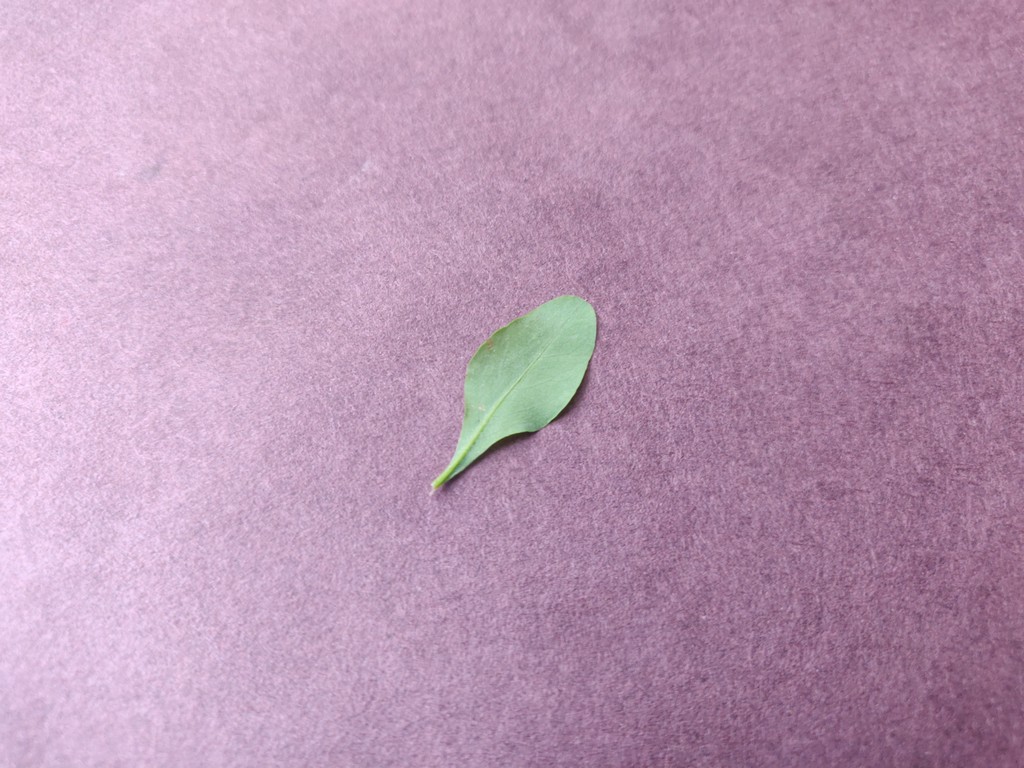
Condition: Healthy
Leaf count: single
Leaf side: back